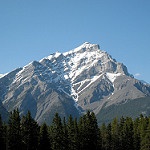
Scene: Outdoor